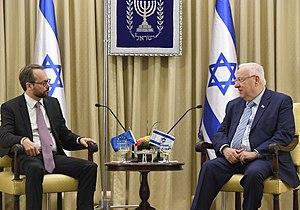
Les relations entre l'État d'Israël et l'Union européenne ont débuté en 1959 et sont encadrées notamment par la politique européenne de voisinage, le Partenariat Euromed et l'Union pour la Méditerranée.